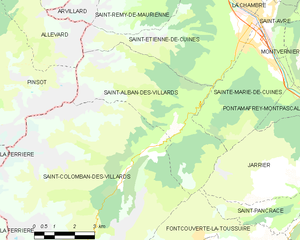
Carte des communes françaises
Saint-Alban-des-Villards est une commune française située dans le département de la Savoie, en région Auvergne-Rhône-Alpes.